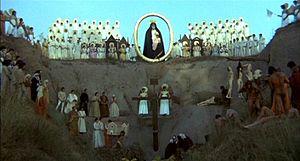
Le Décaméron est un film franco-germano-italien de Pier Paolo Pasolini, sorti en 1971.